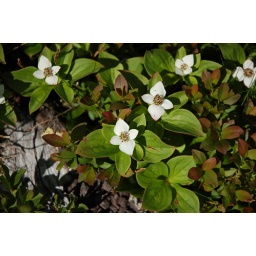
These white flowers could be found above and below tree line.